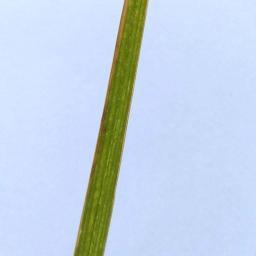
Label: Rice___Healthy